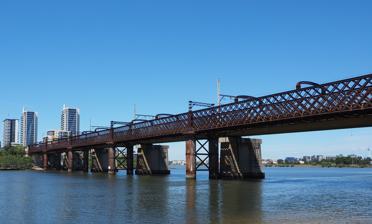
Building: Parramatta River railway bridge, Meadowbank
Country: Australia
Year built: 1886
Railway bridge Parramatta River railway bridge, Meadowbank Meadowbank Railway Bridge in 2014 with the John Whitton Bridge behind it Location Main Northern railway line , Meadowbank and Rhodes , Sydney , Australia Coordinates 33°49′19″S 151°05′20″E / 33.8220°S 151.0888°E / -33.8220; 151.0888 Built 1886 Built for New South Wales Government Railways Architect John Whitton Owner Transport Asset Holding Entity New South Wales Heritage Register Official name Meadowbank Rail Bridge over Parramatta River; John Whitton Bridge; Meadowbank Rhodes Railway Bridge Type State heritage (built) Designated 2 April 1999 Reference no. 1189 Type Railway Bridge/ Viaduct Category Transport – Rail Location of Parramatta River railway bridge, Meadowbank in Sydney Show map of Sydney Parramatta River railway bridge, Meadowbank (Australia) Show map of Australia The Meadowbank Railway Bridge is a heritage-listed former railway bridge and now cycleway which carried the Main Northern line across the Parramatta River between the suburbs of Meadowbank and Rhodes in Sydney , New South Wales , Australia. It was designed by John Whitton and built in 1886. The bridge is also known as the Meadowbank Rail Bridge over Parramatta River , erroneously the John Whitton Bridge and the Meadowbank–Rhodes Railway Bridge . It is owned by the Transport Asset Holding Entity . History The bridge was built in 1886. In 1980, a new parallel bridge, the John Whitton Bridge , was built to carry the train line and the historic bridge was taken out of use. After twenty years of disuse, it was converted to a pedestrian bridge and cycleway in the lead-up to the 2000 Summer Olympics . In 2016, the local mayor and state opposition expressed concern about the deteriorating state of the bridge and called upon the state government to fund repairs and confirm their future plans for the bridge. Heritage listing The bridge is one of twelve double lattice girder bridges that survive substantially intact in the NSW railway system. As such it is of exceptional heritage significance as evidence of a short lived but highly popular approach to bridge design in which the spanning girders were reinforced by a lattice of bars, adjusted to suit changing structural forces. This bridge is the largest double track lattice girder bridge to be prefabricated in England for export to Australia and has significant variations on the standardised design. The bridge is one of the most architecturally impressive nineteenth century Australian railway structures. A unity in design, lively detail, skilful use of materials and fine workmanship is displayed by the bridge and its abutments. The Meadowbank-Rhodes bridge is an exceptional piece of early Australian railway engineering. It was listed on the New South Wales State Heritage Register on 2 April 1999. Engineering heritage award The bridge received a Historic Engineering Marker from Engineers Australia as part of its Engineering Heritage Recognition Program . See also Railways portal Transport portal Engineering portal Bike paths in Sydney Category:Railway bridges in New South Wales References